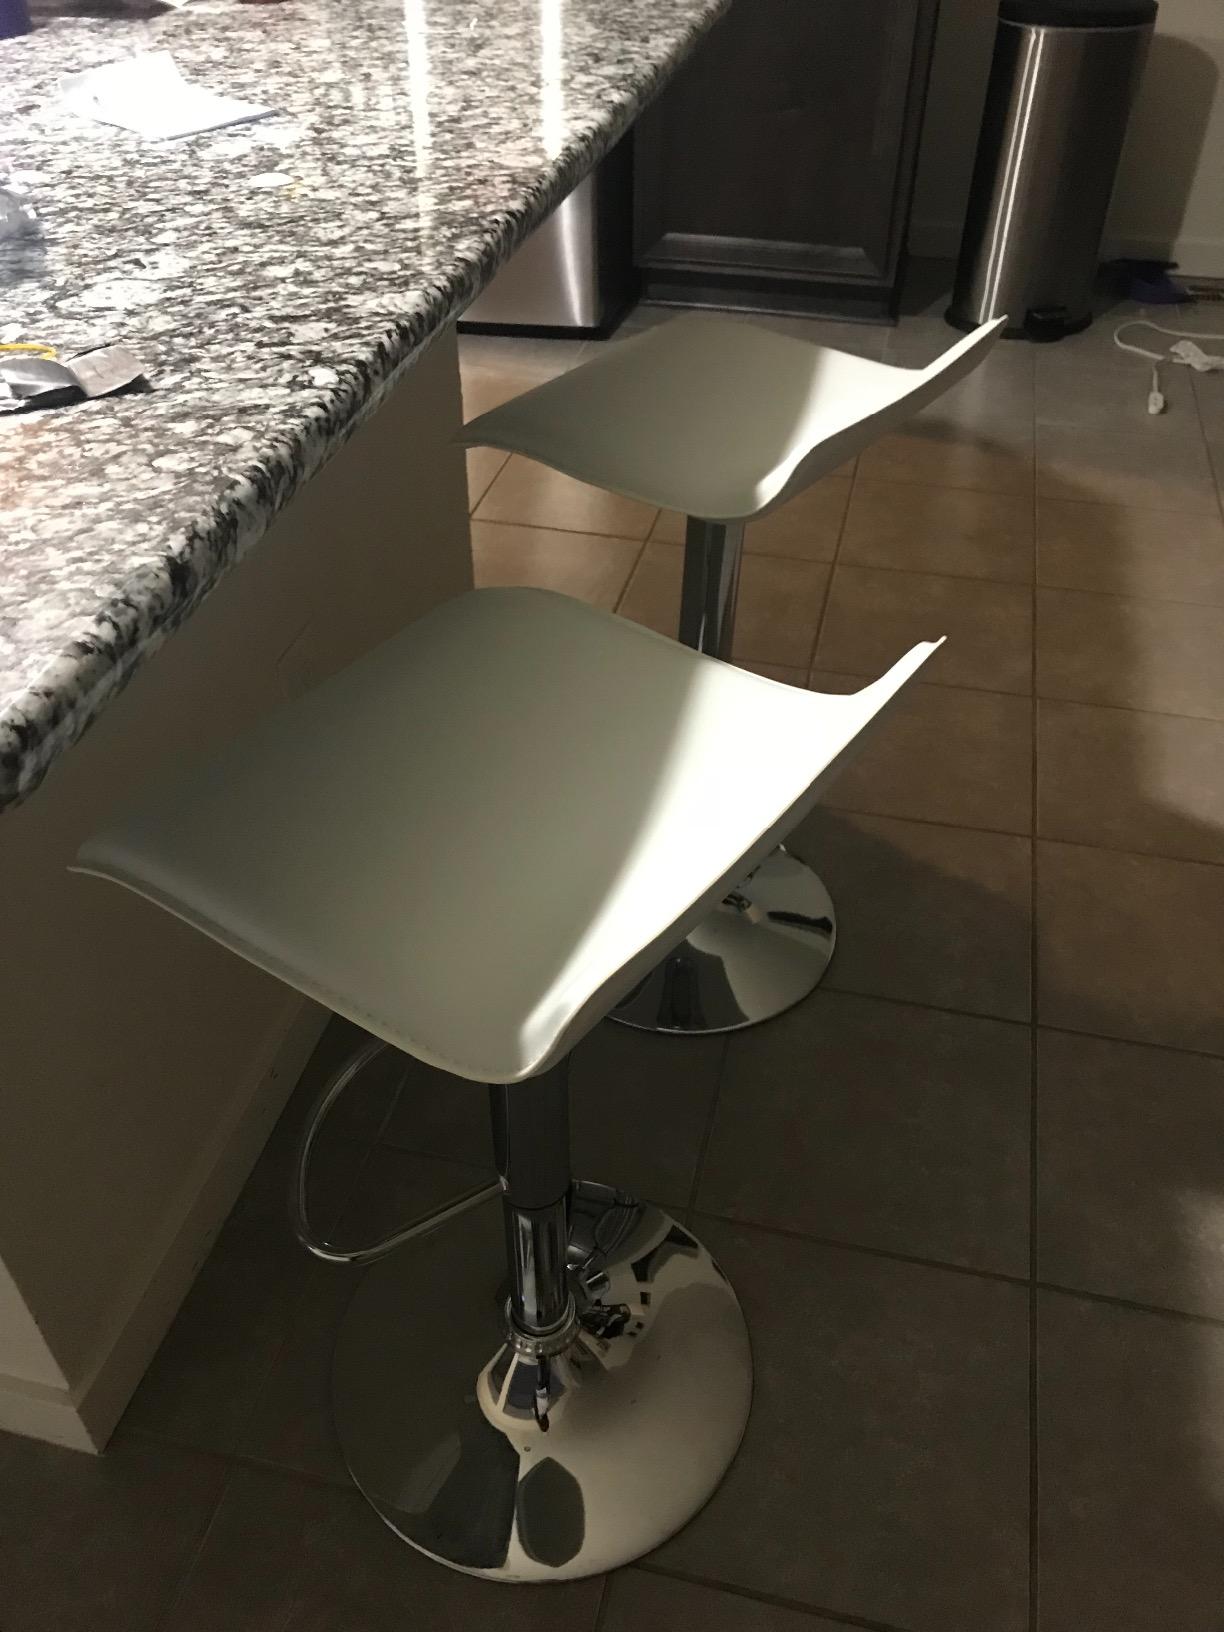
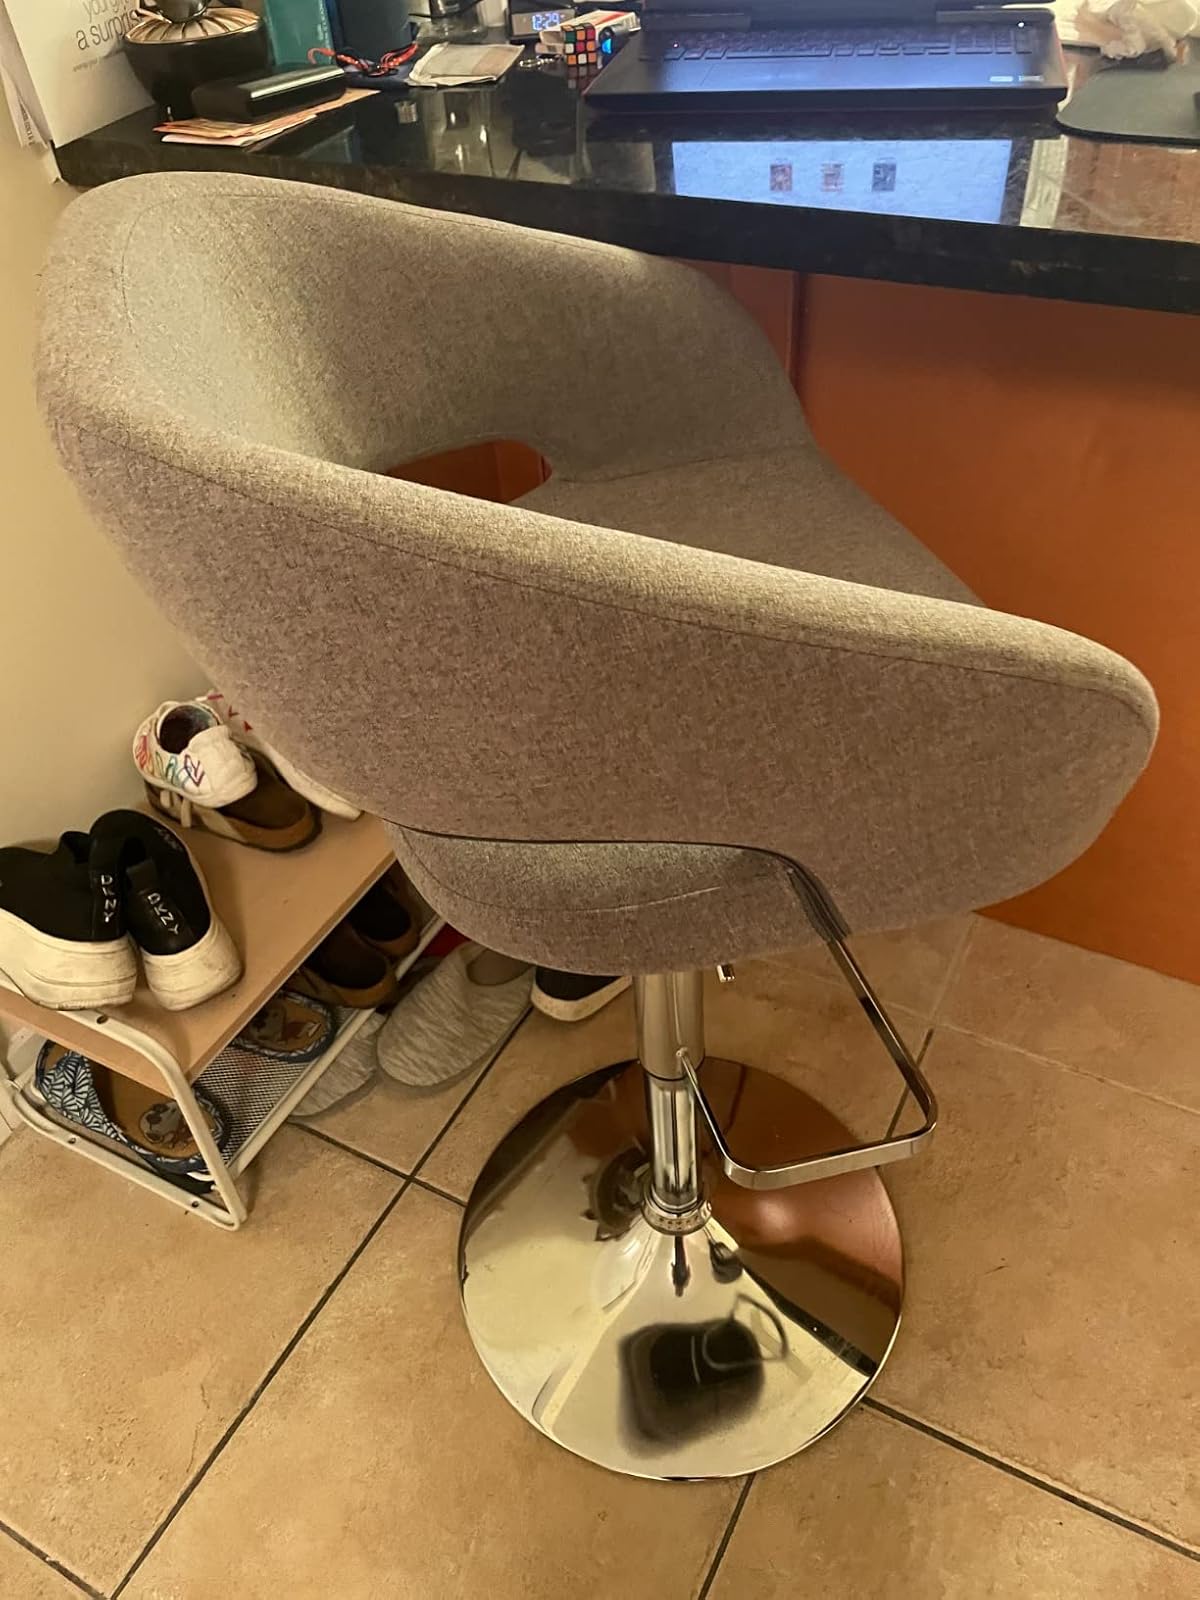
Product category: stool
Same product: no